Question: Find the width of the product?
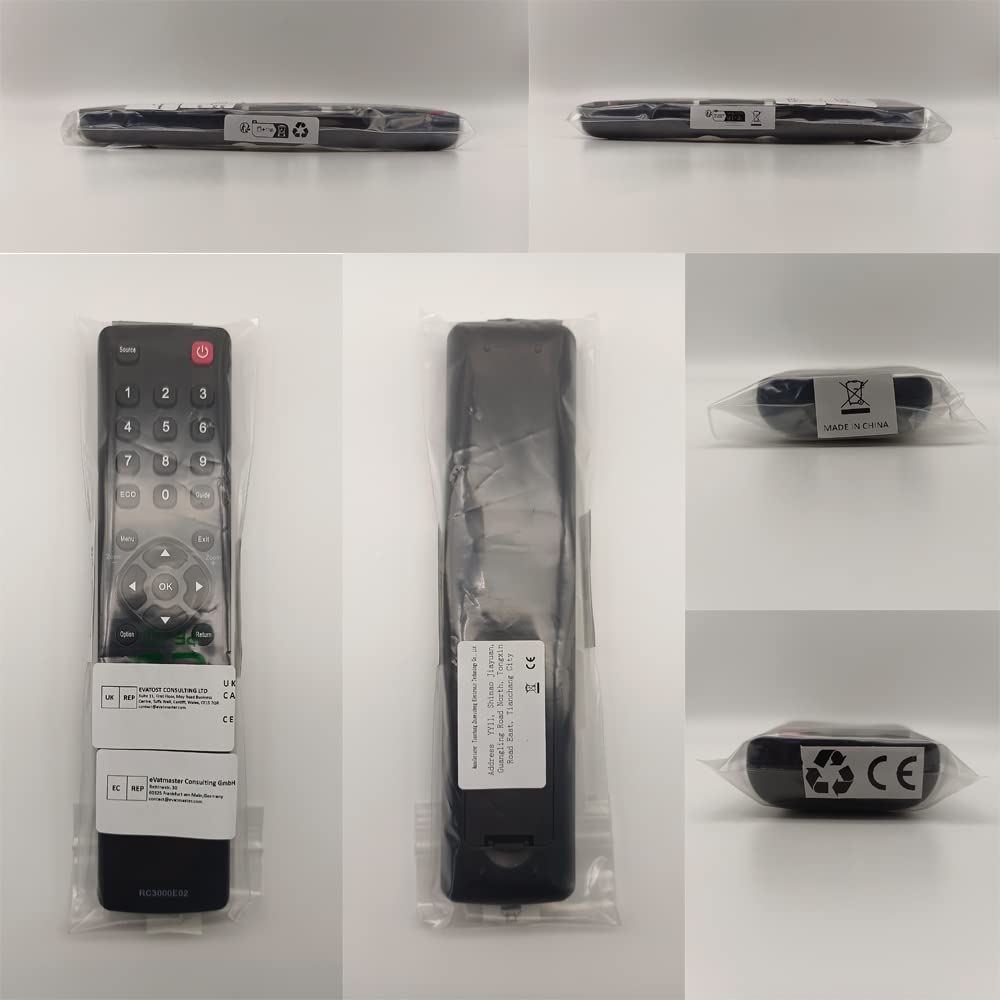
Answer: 2.0 inch